Svavar Knútur

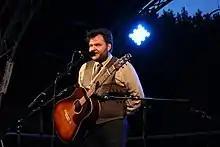
Svavar Knútur at the Acoustic Lakeside Festival 2017

Knútur has released six solo albums beginning in 2009 with "Kvöldvaka (Songs by the Fire)". In 2010, he presented "Amma (Songs for my Grandmother)" and in 2012 his "Ölduslóð (Way of Waves)". In 2015 "Brot (The Breaking)" was released.